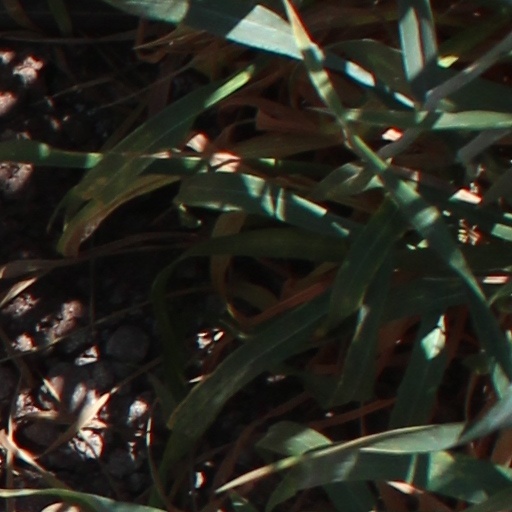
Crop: wheat